Allders

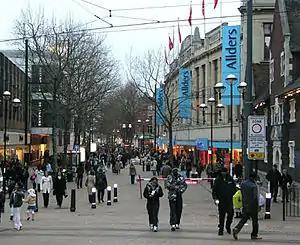
North End and Allders in 2005

In 1983 the Lyons family sold the UDS Group to Hanson plc and Allders became a flagship company of the group, with Lord Hanson appearing on Allders' roof in TV adverts. Allders expanded with new stores opening in Basildon and Chatham and in many international airports as duty-free concessions. A new 'Fourth Floor' was built on the roof of the Croydon store to house a new Audio and Television Department and two new restaurants as well as a link into the staff areas of London House on Dingwall Avenue. The group's brown, cream and orange livery was replaced with a scheme of light blue and gold lettering on a dark blue background.